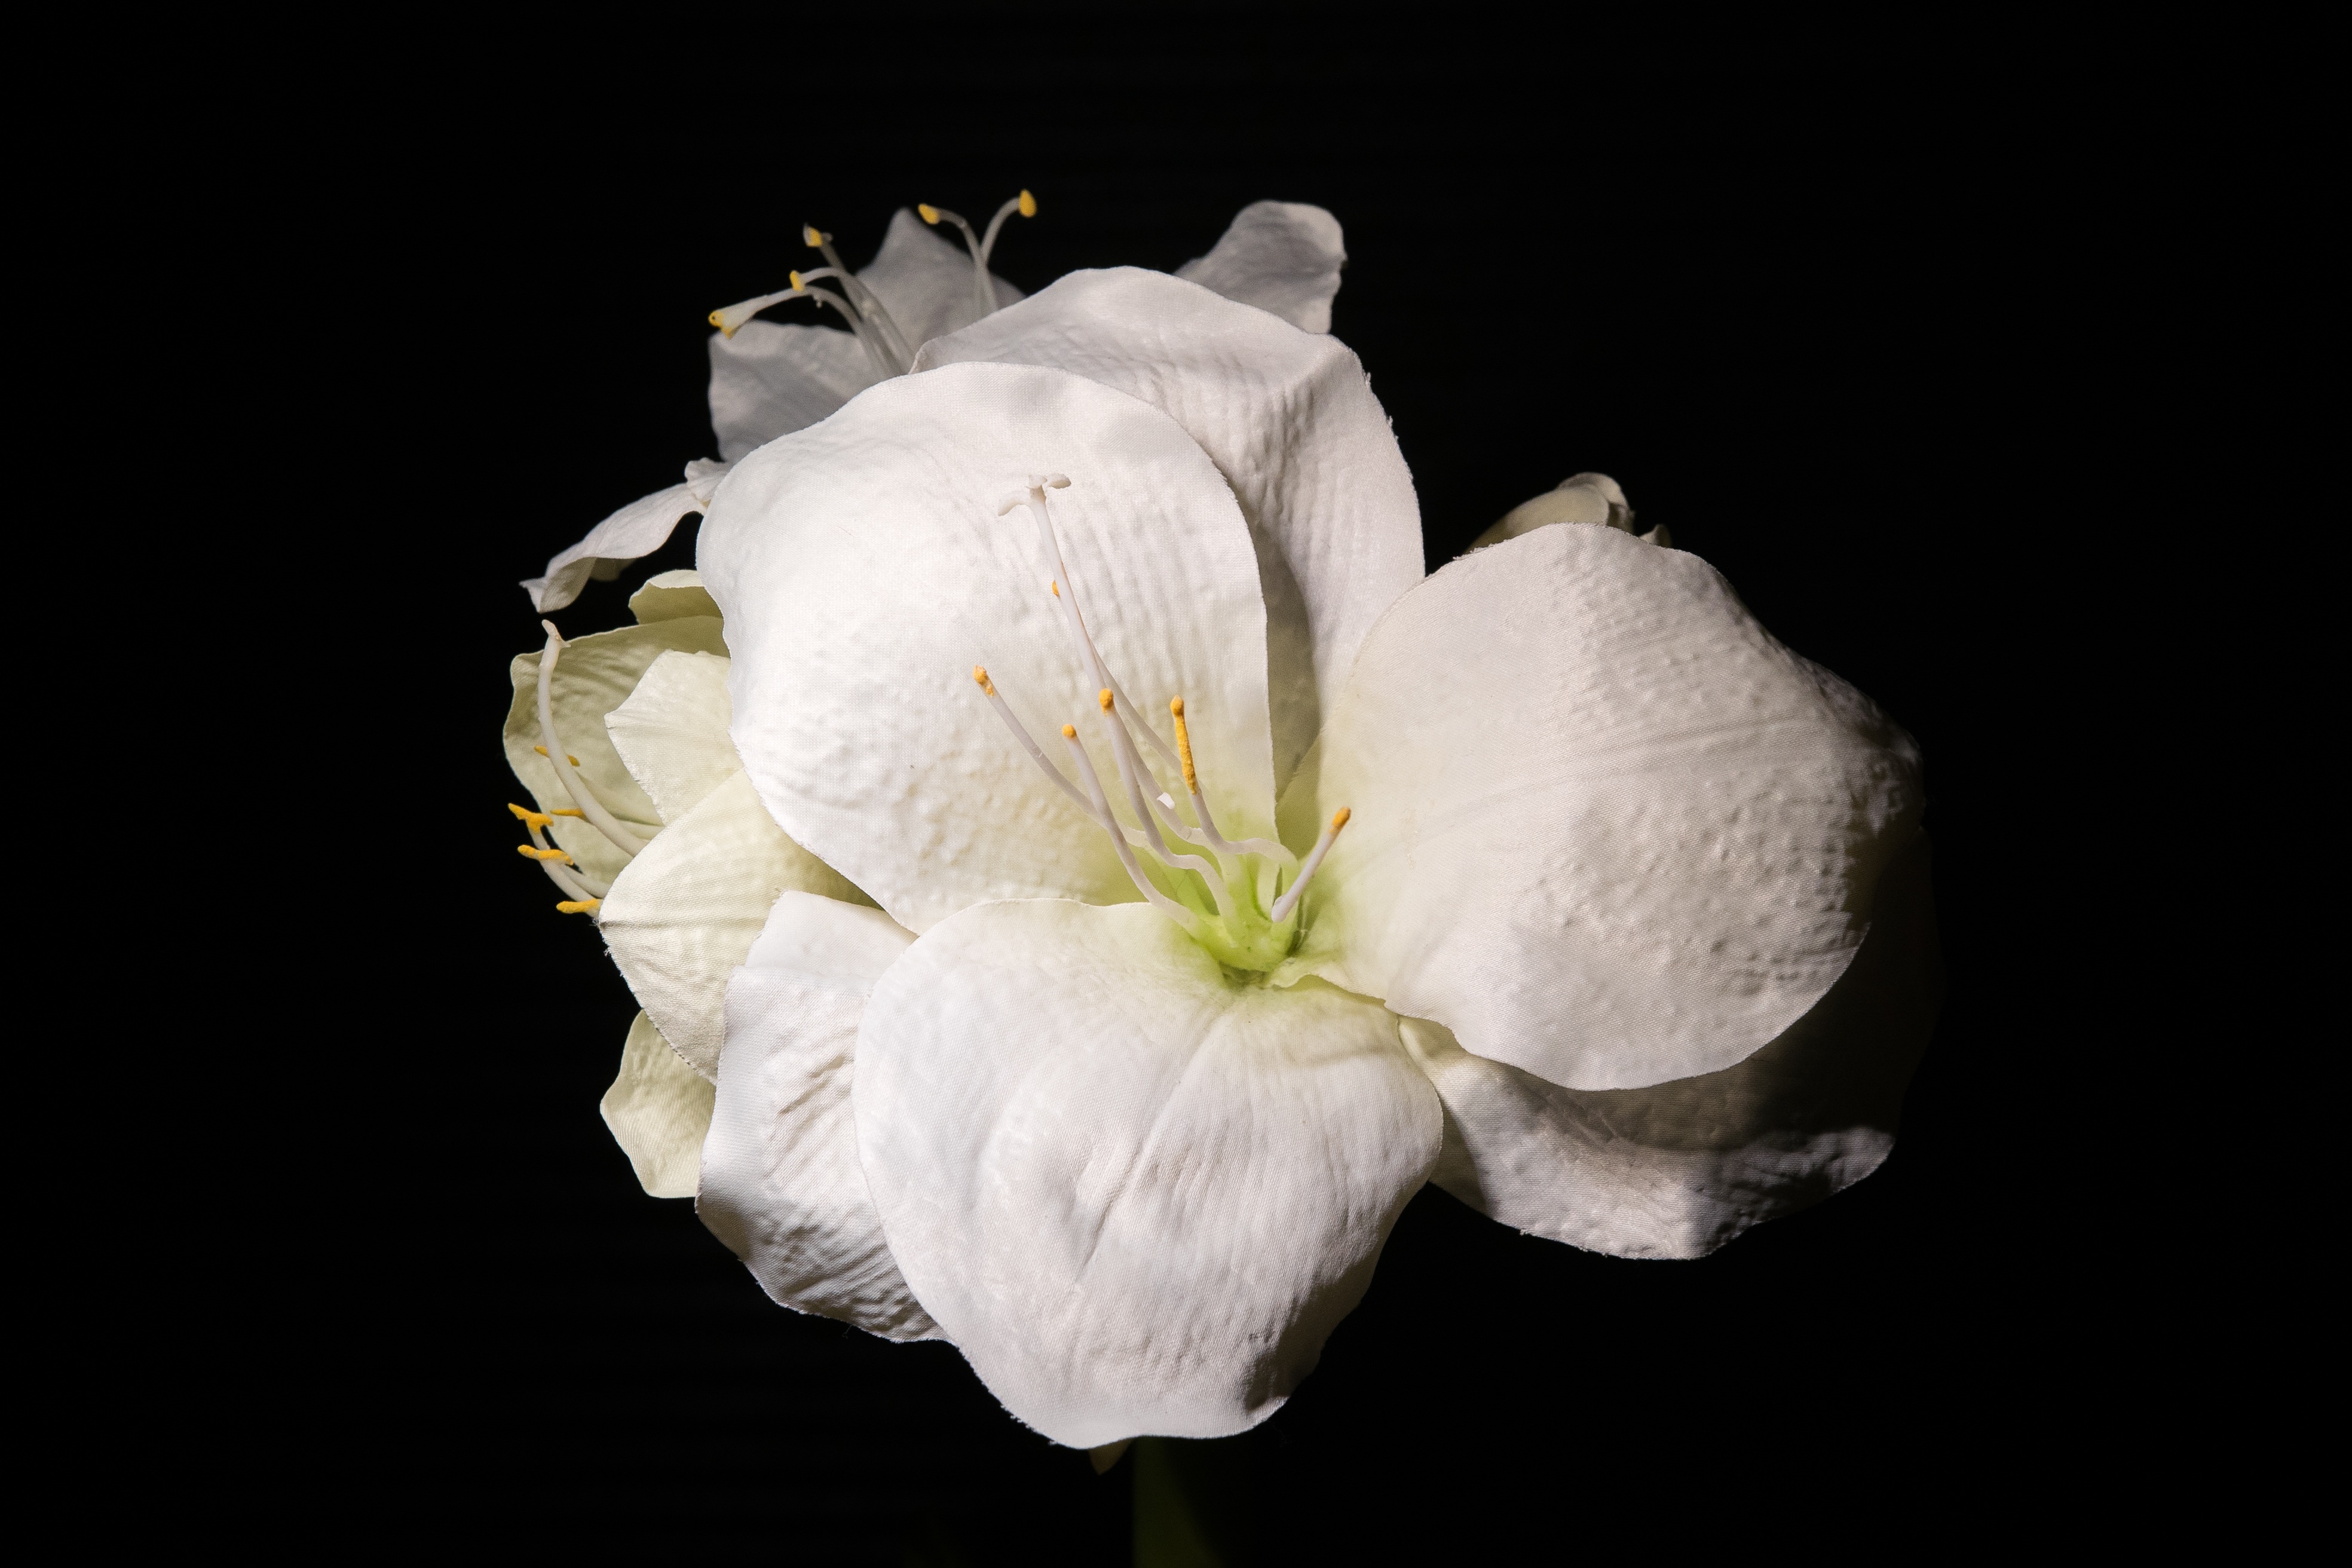
blossom, black and white, plant, white, photography, flower, petal, flora, close up, macro photography, flowering plant, monochrome photography, plant stem, land plant, calochortus